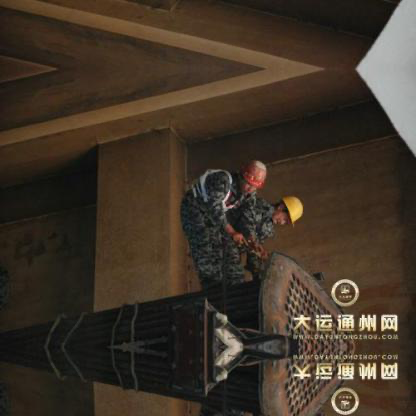
Objects in the image:
label: helmet
label: helmet